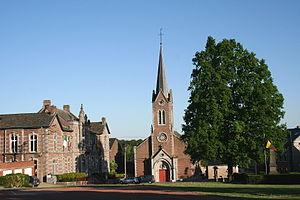
Gougnies est une section de la commune belge de Gerpinnes, située en Wallonie dans la province de Hainaut.